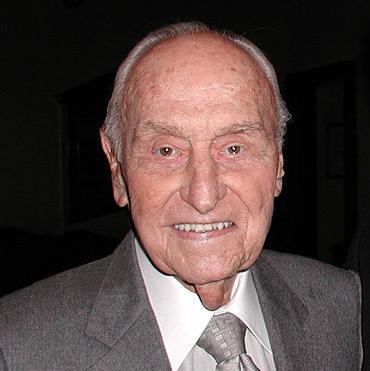
Age: 90